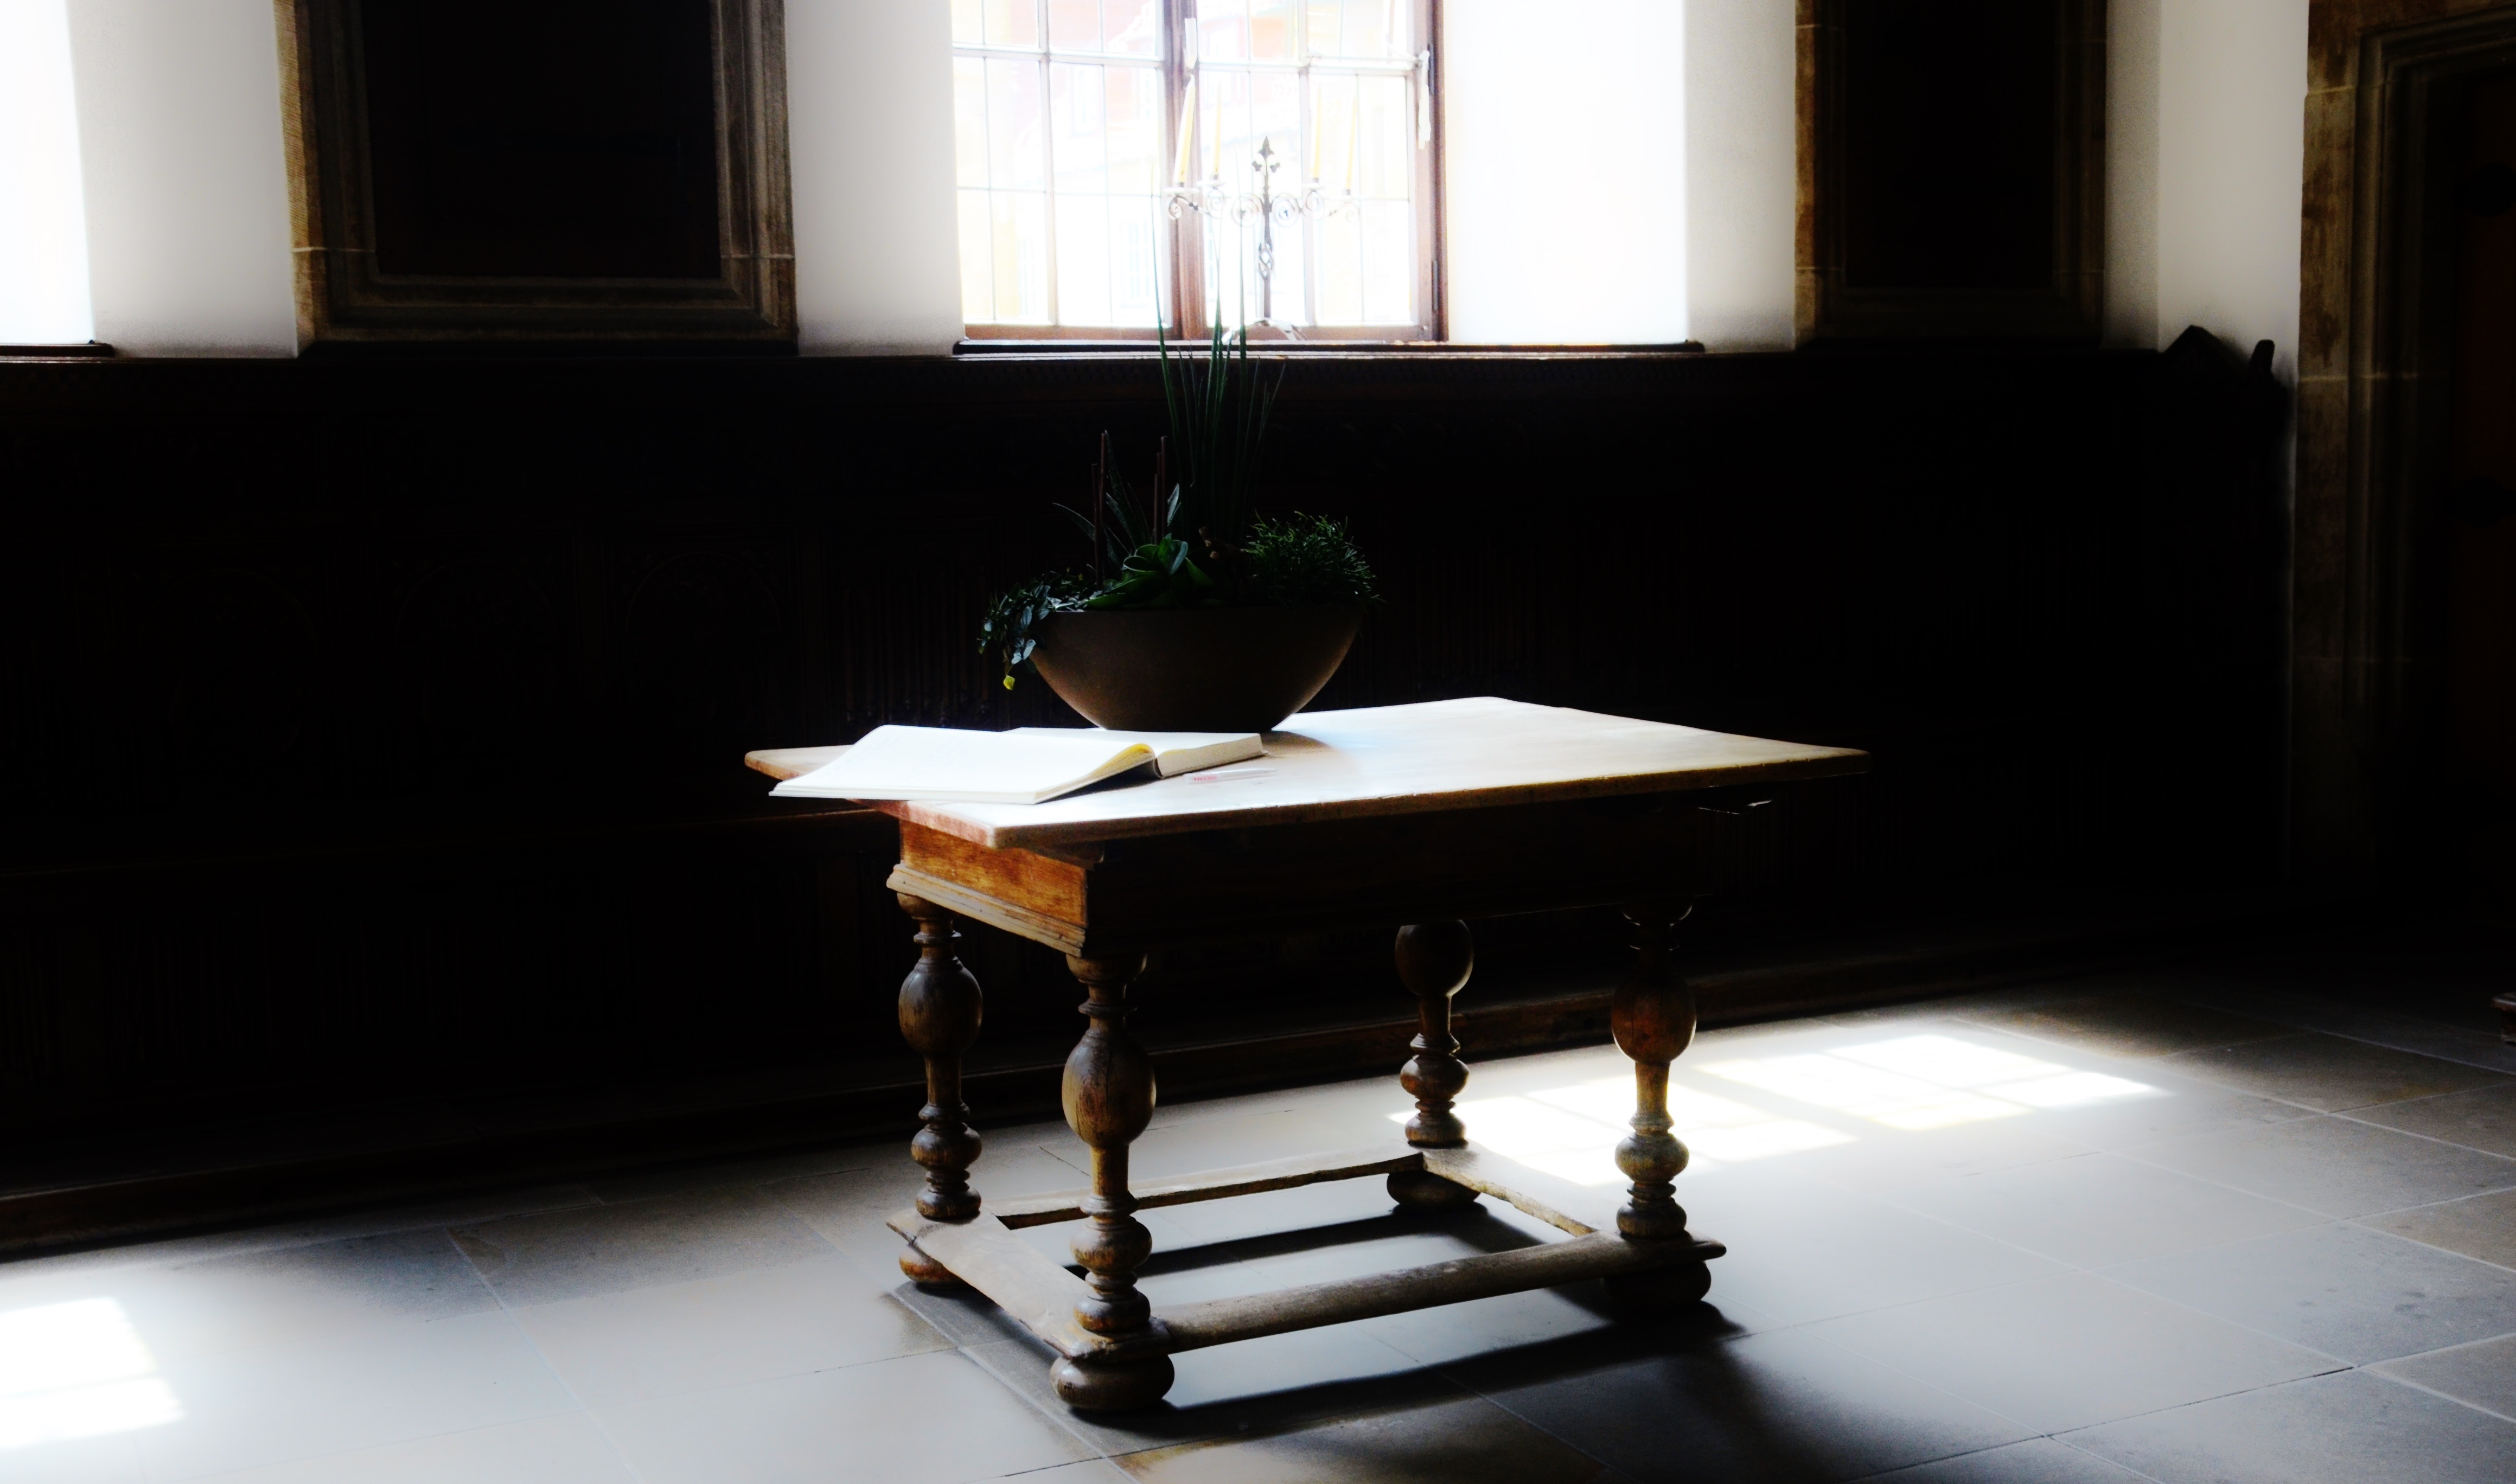
desk, table, wood, chair, floor, window, old, home, space, office, living room, furniture, room, still life, interior design, design, dining room, osnabr ck